Malvern Road School

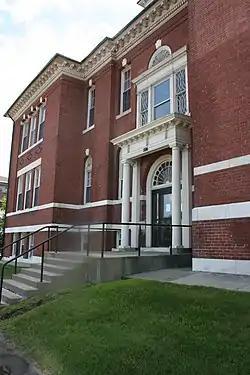

The Malvern Road School is a historic school building on Malvern Road and Southbridge Street in Worcester, Massachusetts. Built in 1896 and enlarged in 1907, it is a high quality example of Beaux Arts and Renaissance Revival architecture. It is also significant as a well-preserved work of the local architectural firm Fuller & Delano. The building was listed on the National Register of Historic Places in 1984. The building has been converted to residential condominiums.